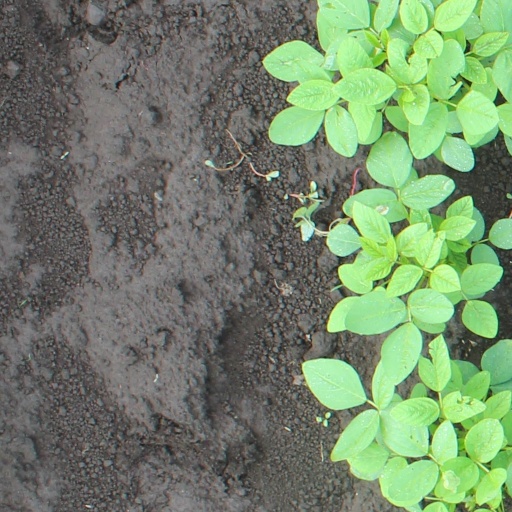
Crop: soybean